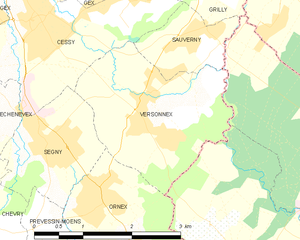
Carte des communes françaises: Versonnex